Hans von Volkmann

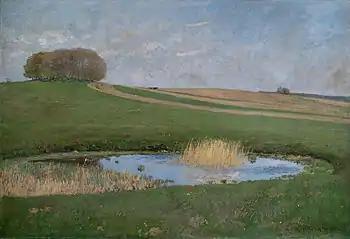
Summer Landscape with a Pond

His father, Richard von Volkmann, was a well known surgeon and occasional author. By the age of fourteen, he was already roaming the areas around Halle with a pencil and paint box. Many of his early watercolors are still in the possession of the Halle state archives.